Music of the Dominican Republic

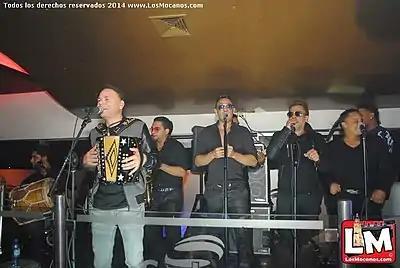
Dominican Republic traditional merengue artist El Prodigio

Merengue is a musical genre native to the Dominican Republic. It has a moderate to a very fast 2/4 rhythm played on güira (metal scraper) and the double-headed tambora. The accordion is also common. Traditional, accordion-based merengue is usually termed merengue típico and is still played by living accordionists like Francisco Ulloa, Fefita la Grande, El Ciego de Nagua, and Rafaelito Román. More modern merengues incorporate electric instruments and influences from salsa, and rock and roll. Choruses are often sung in a call and response form by two or three back-up singers, or more traditionally, by the musicians playing tambora or güira. Beginning in the 1960s, dancing became a part of the singers' work with Johnny Ventura's Combo Show format, and is now a staple of many of the genre's biggest stars. Lyrically, irony and double entendres are common.